Egres Abbey

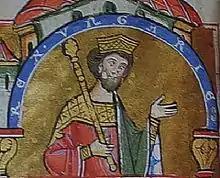
Andrew II of Hungary was buried in the abbey.

The monastery reached its peak during the reign of Andrew II, son of King Béla III. Probably through Yolanda's intercession, Andrew II got close to the Cistercian community of Egres and offered them, starting in 1224, plentiful royal donations. Also in 1224, Pope Honorius III requested royal protection over the Egres Abbey, which was frequently attacked during that period. The monastery also played an important role within Andrew II's policy of Christianizing the Cumans. Andrew II was the only Central European sovereign who initiated a crusade, started in 1217. His reign is also linked to the publication of the Golden Bull, in 1222. Andrew II and Yolanda of Courtenay were buried inside the monastery.